Scotty (Star Trek)

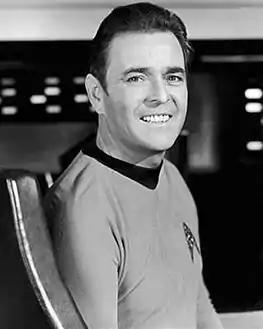
Doohan as Scotty in "Star Trek" (1966–1969)

Montgomery "Scotty" Scott is a fictional character in the science fiction franchise "Star Trek". First portrayed by James Doohan in the , Scotty also appears in the , 10 "Star Trek" films, the "" episode "", and in numerous books, comics, and video games.